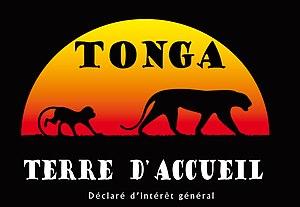
Tonga Terre d'Accueil - Refuge pour animaux sauvages
L'Espace zoologique de Saint-Martin-la-Plaine, communément appelé Zoo de Saint-Martin-la-Plaine, est un parc zoologique français situé à Saint-Martin-la-Plaine, dans le département de la Loire, entre Lyon et Saint-Étienne. Ouvert en 1972 par Pierre et Éliane Thivillon, qui en sont toujours propriétaires, il s'est depuis développé pour présenter des espèces de tous les continents, parmi lesquelles les gorilles des plaines de l'Ouest et les chimpanzés, mascottes du parc.